LCD Soundsystem

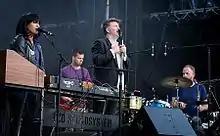
LCD Soundsystem performing in 2016

On February 23, 2010, the LCD Soundsystem website announced that the album had been completed. The first single was set to be "Drunk Girls" and on March 25, a stream of the song was put on music site One Thirty BPM. The title of the album and the cover were revealed on the DFA site on March 30. The album, titled "This Is Happening", was released in the UK on May 17, 2010, and in the U.S. on May 18, 2010. Prior to the release Murphy promised that it will be "definitely better than the other two." Murphy stated that it was likely to be the last LCD Soundsystem album. The band performed two secret gigs in New York on April 9 and April 12, 2010, at the Music Hall of Williamsburg and Webster Hall in New York City. Murphy made an impassioned plea with fans and industry attendees at the New York gig not to leak the album to the internet in advance of the May 17 release date. It was reported in the "NME" that Murphy went down on his knees onstage and stated: